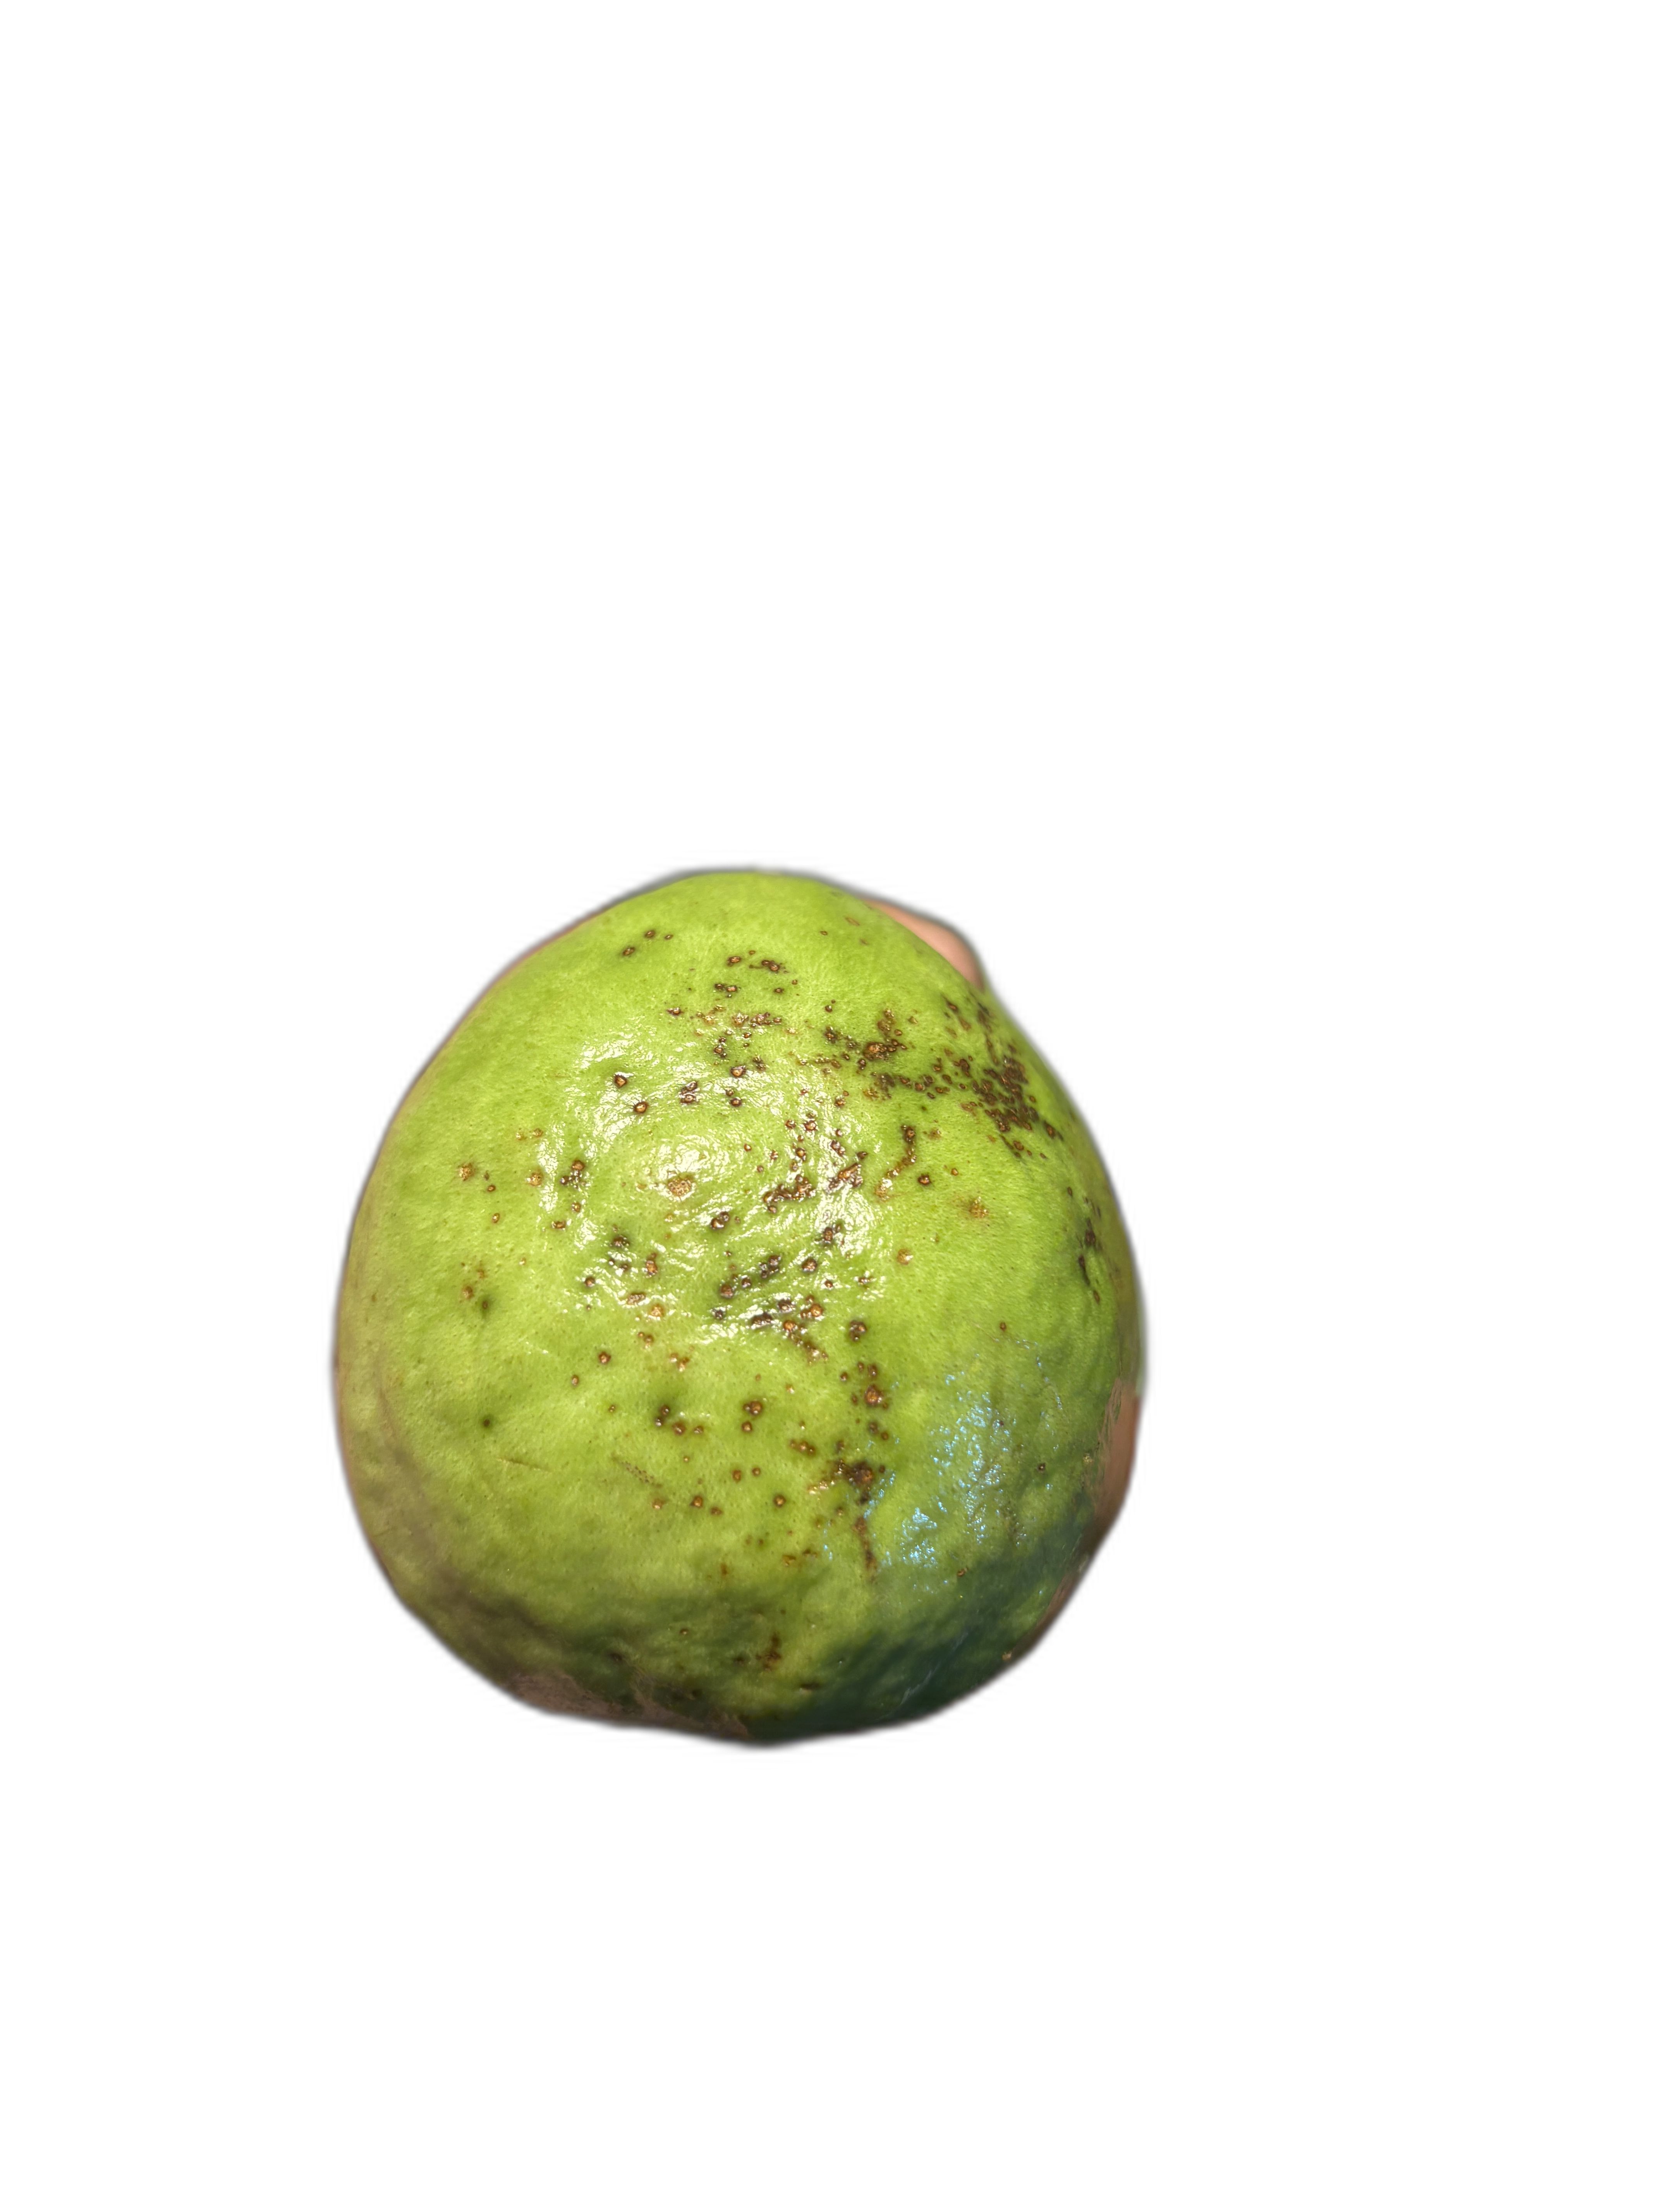
Plant part: fruit
Disease: Anthracnose